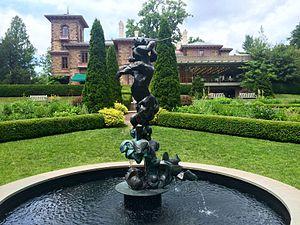
Dimitri Hadzi, né le 21 mars 1921 à New York, et mort le 16 avril 2006 à Boston, est un sculpteur abstrait américain qui vivait et travaillait à Cambridge dans le Massachusetts et a également enseigné à l'Université Harvard pendant plus d'une décennie.